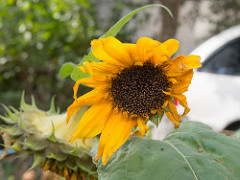
Flower: sunflower